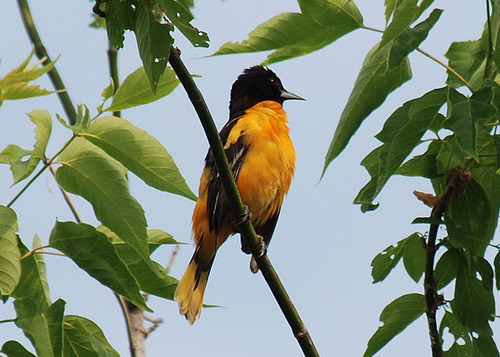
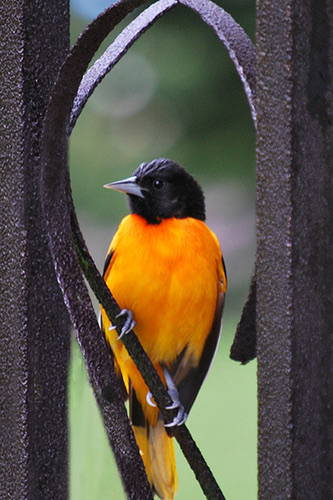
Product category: misc
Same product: yes